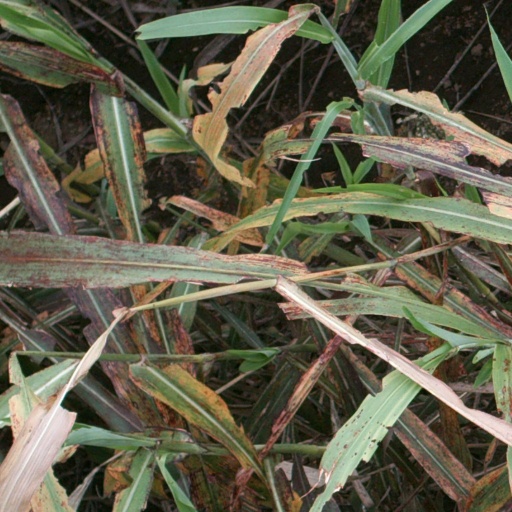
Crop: sorghum